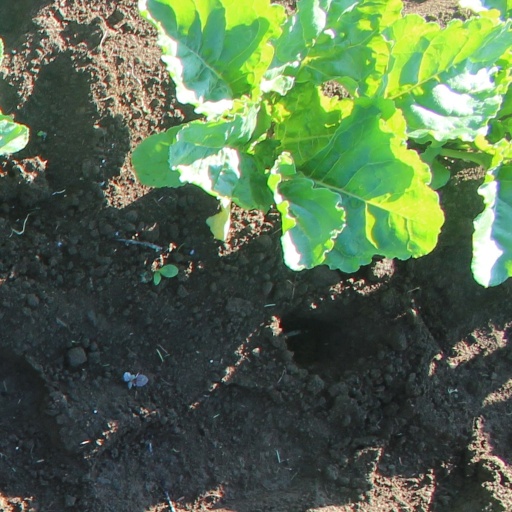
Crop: sugar beet